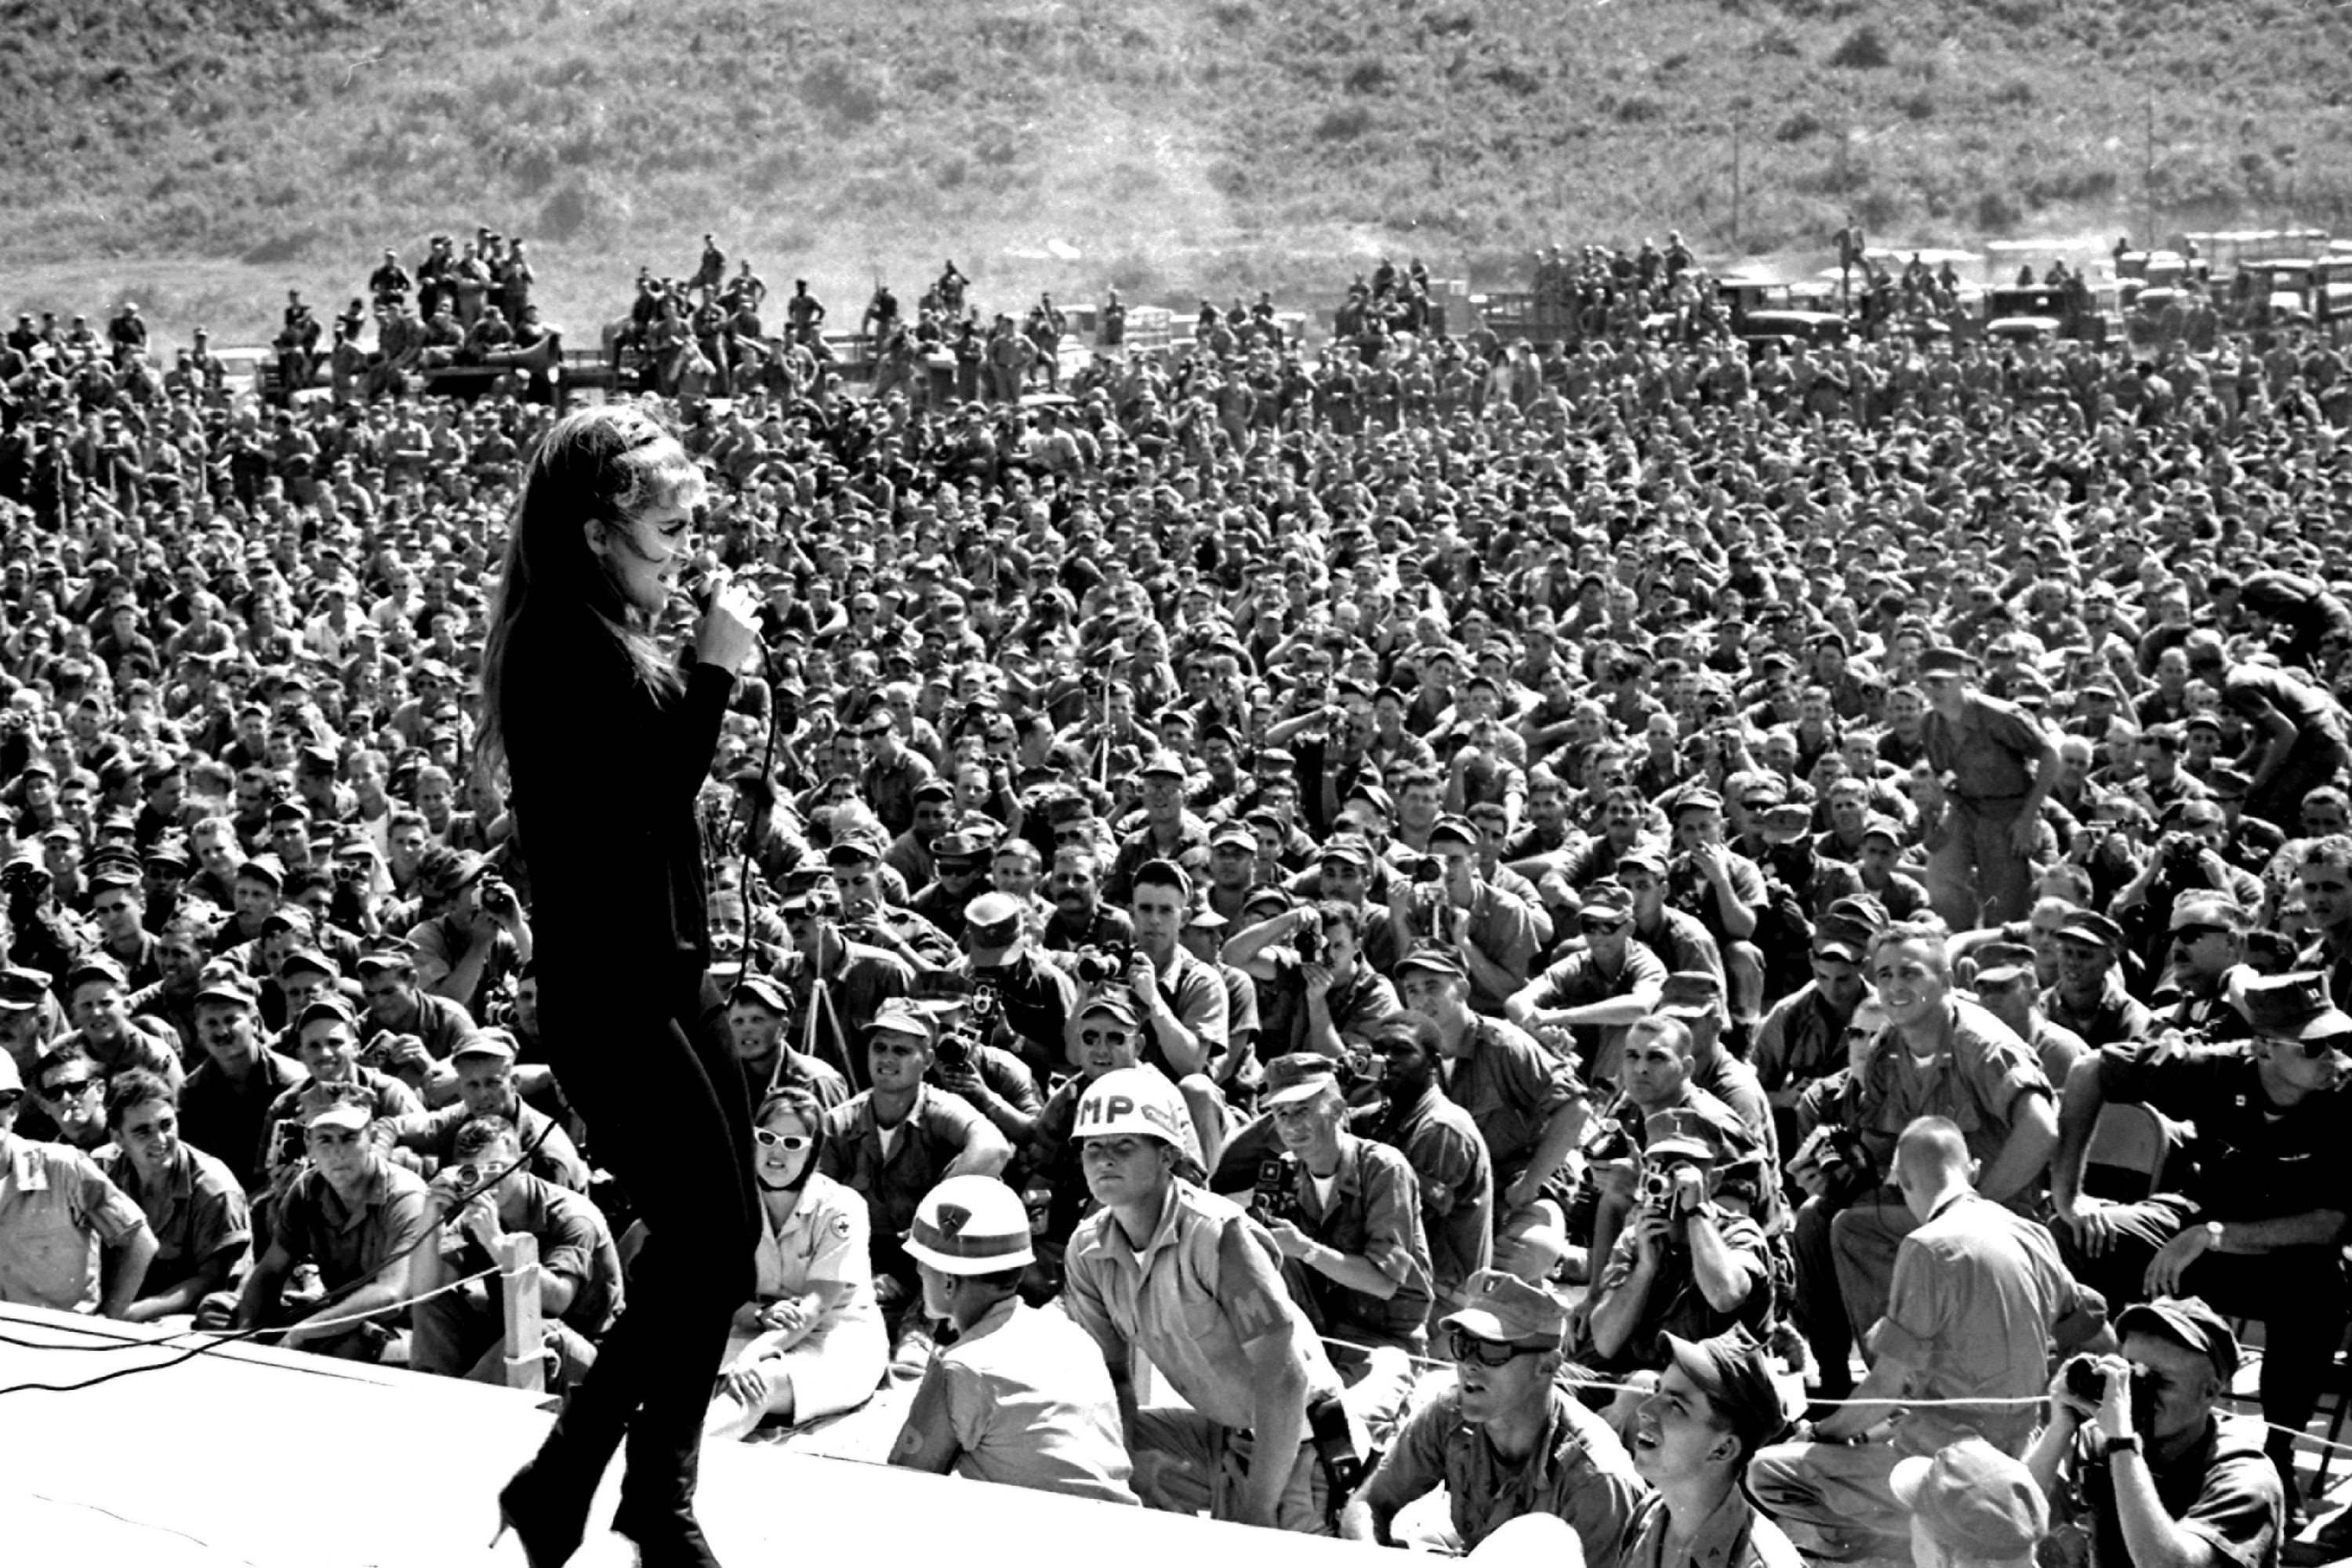
black and white, people, photography, retro, crowd, singer, audience, performer, monochrome, photograph, vietnam, troops, troupe, danang, entertainer, monochrome photography, ann margaret, uso, bob hope